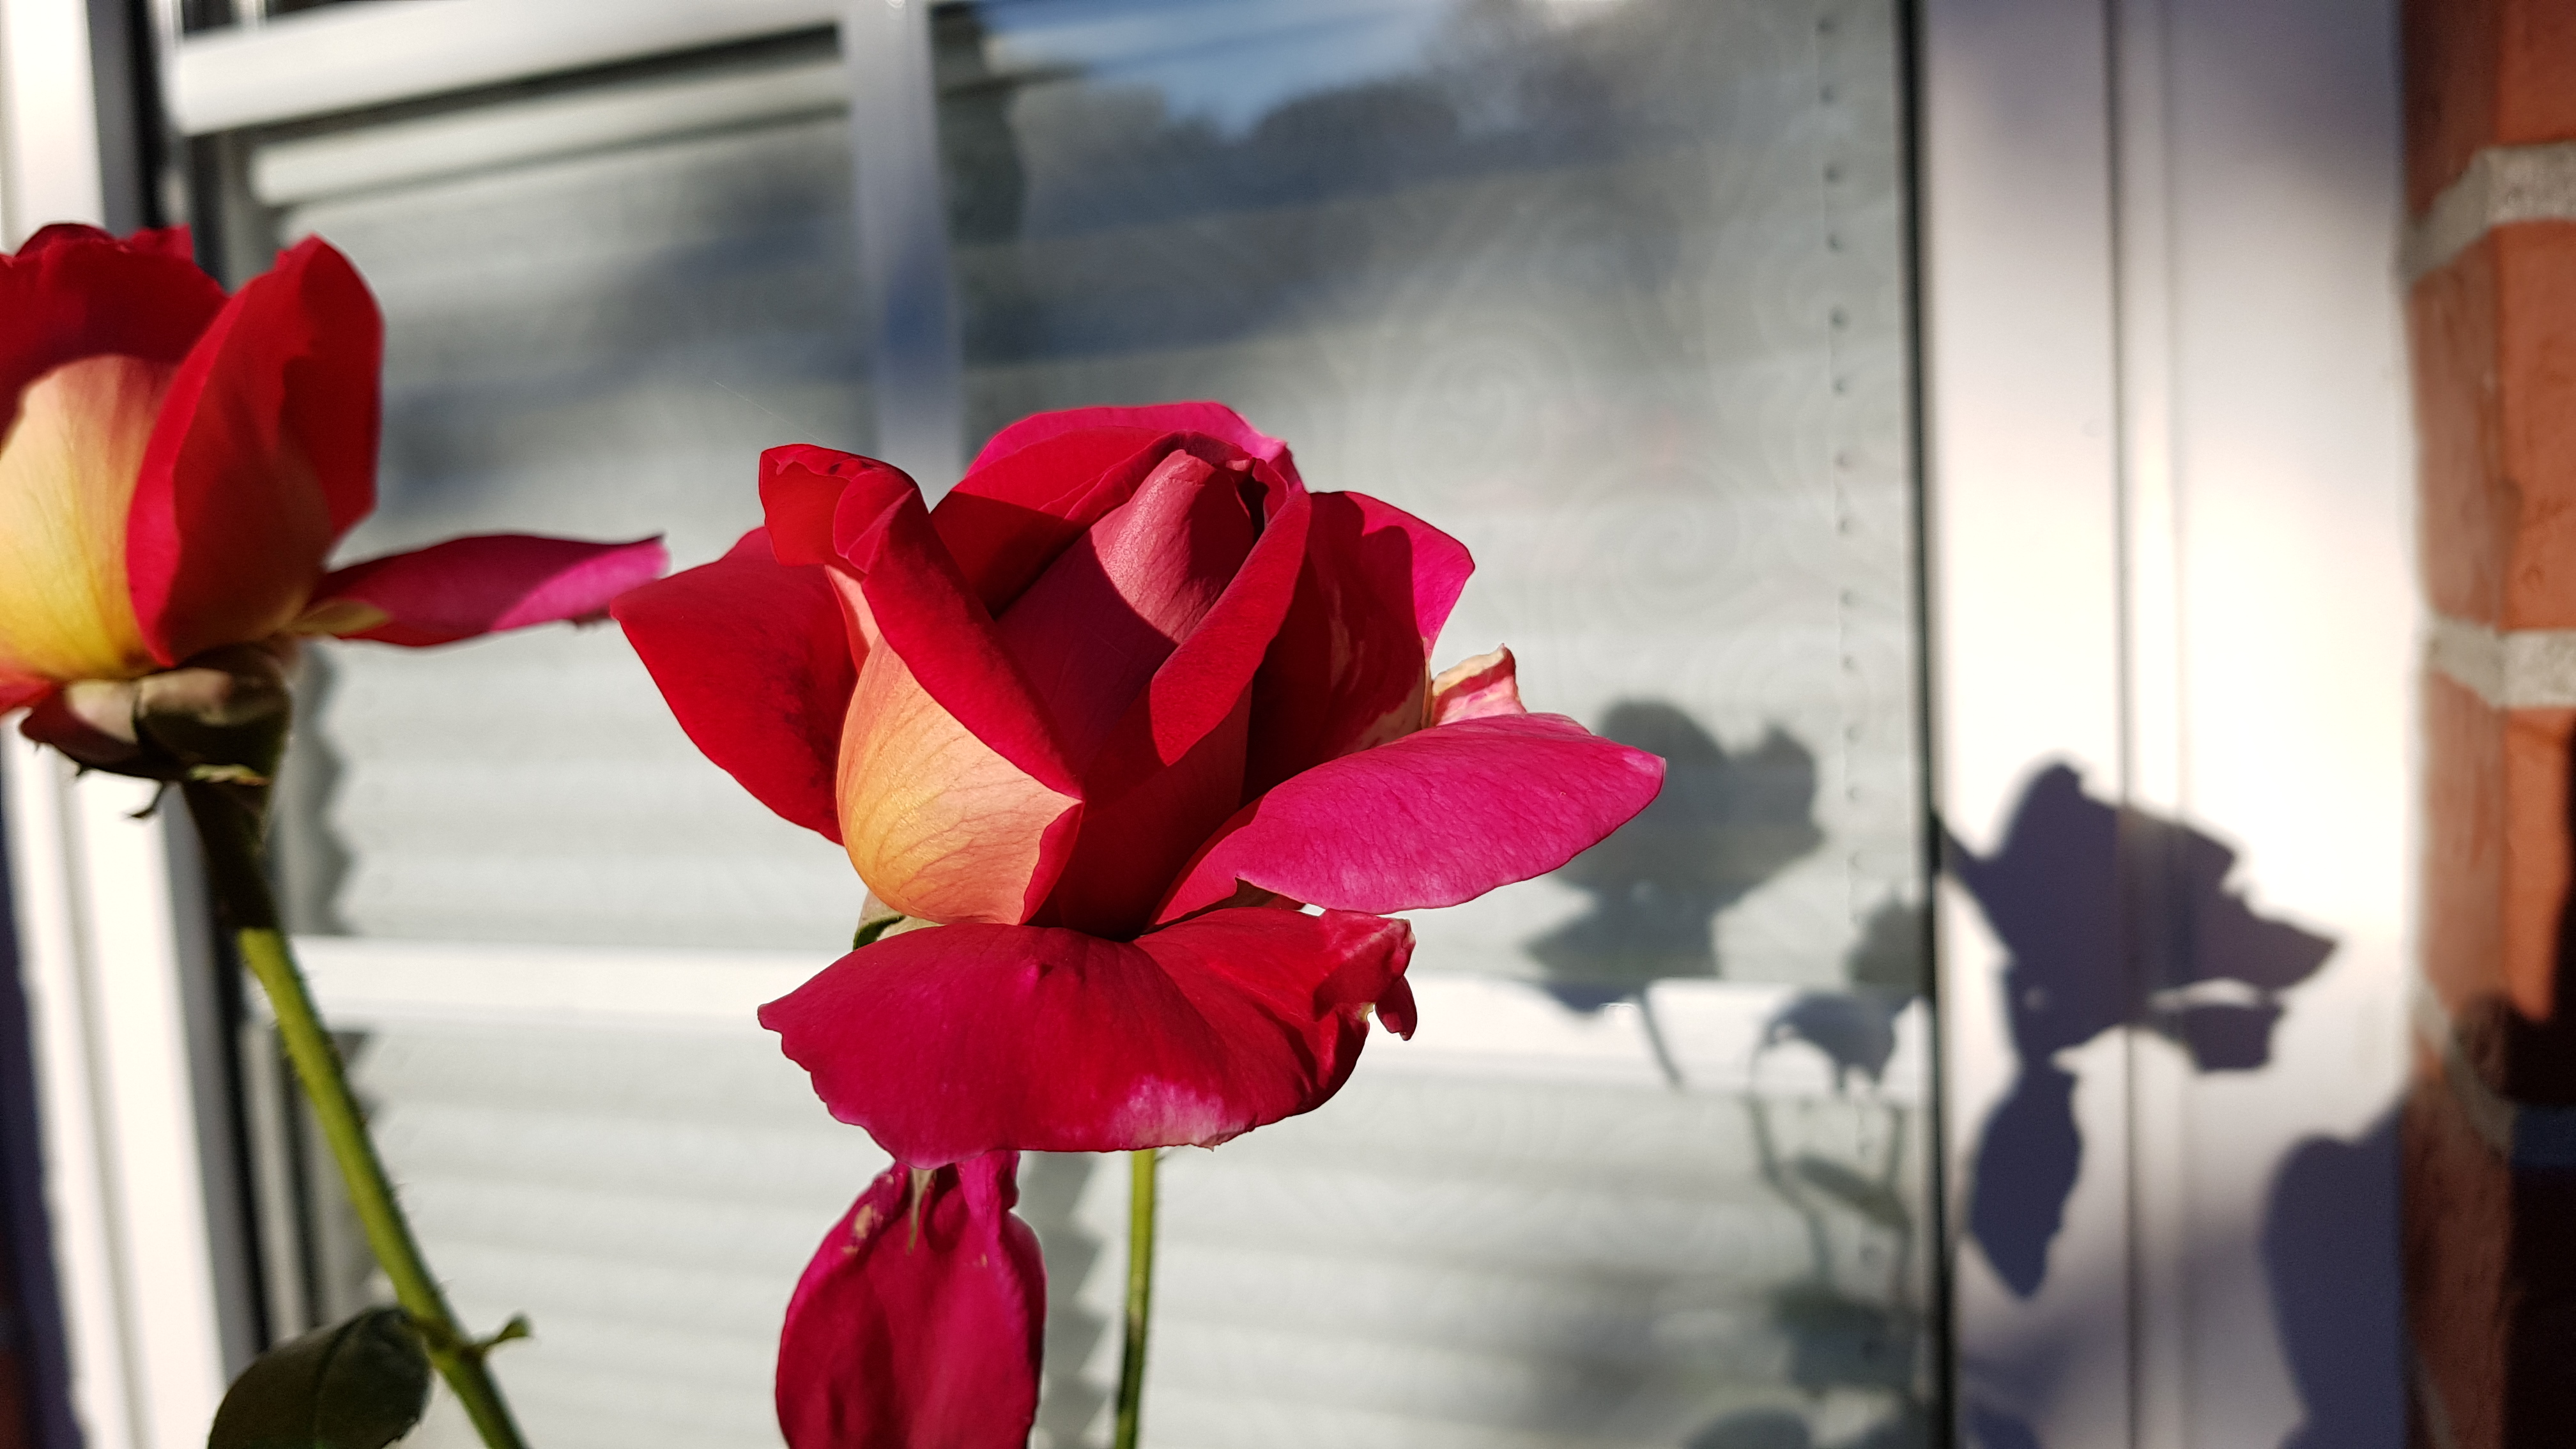
flower, red, plant, flowering plant, flora, petal, rose family, floristry, spring, rose, rose order, window, flower arranging, floral design, plant stem